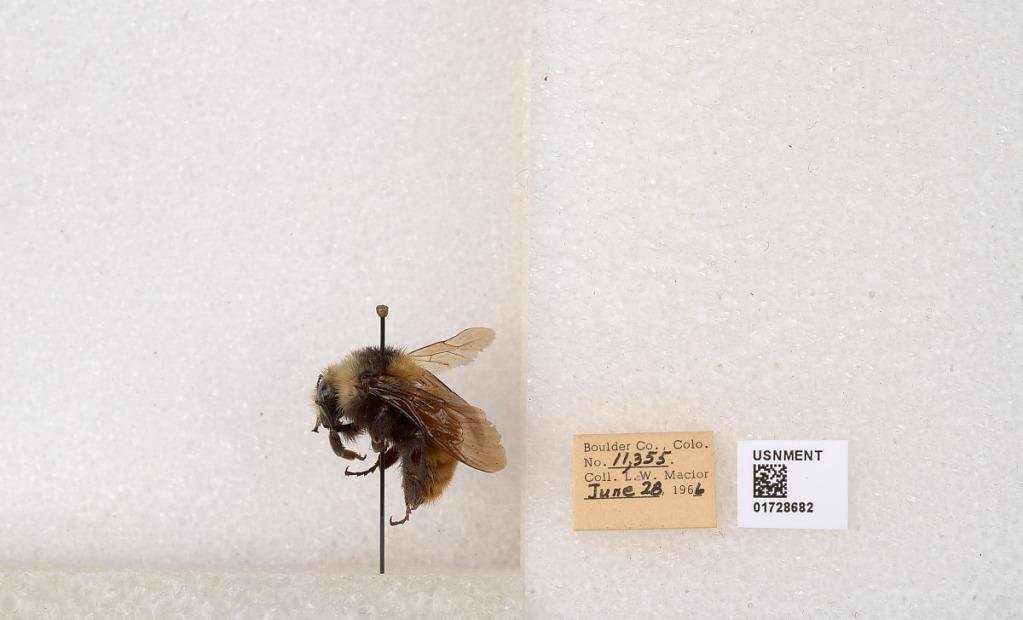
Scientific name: Bombus appositus Cresson
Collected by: L. Macior
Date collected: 1966-6-28
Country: United States
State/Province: Colorado
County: Boulder
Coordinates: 40.0925, -105.358